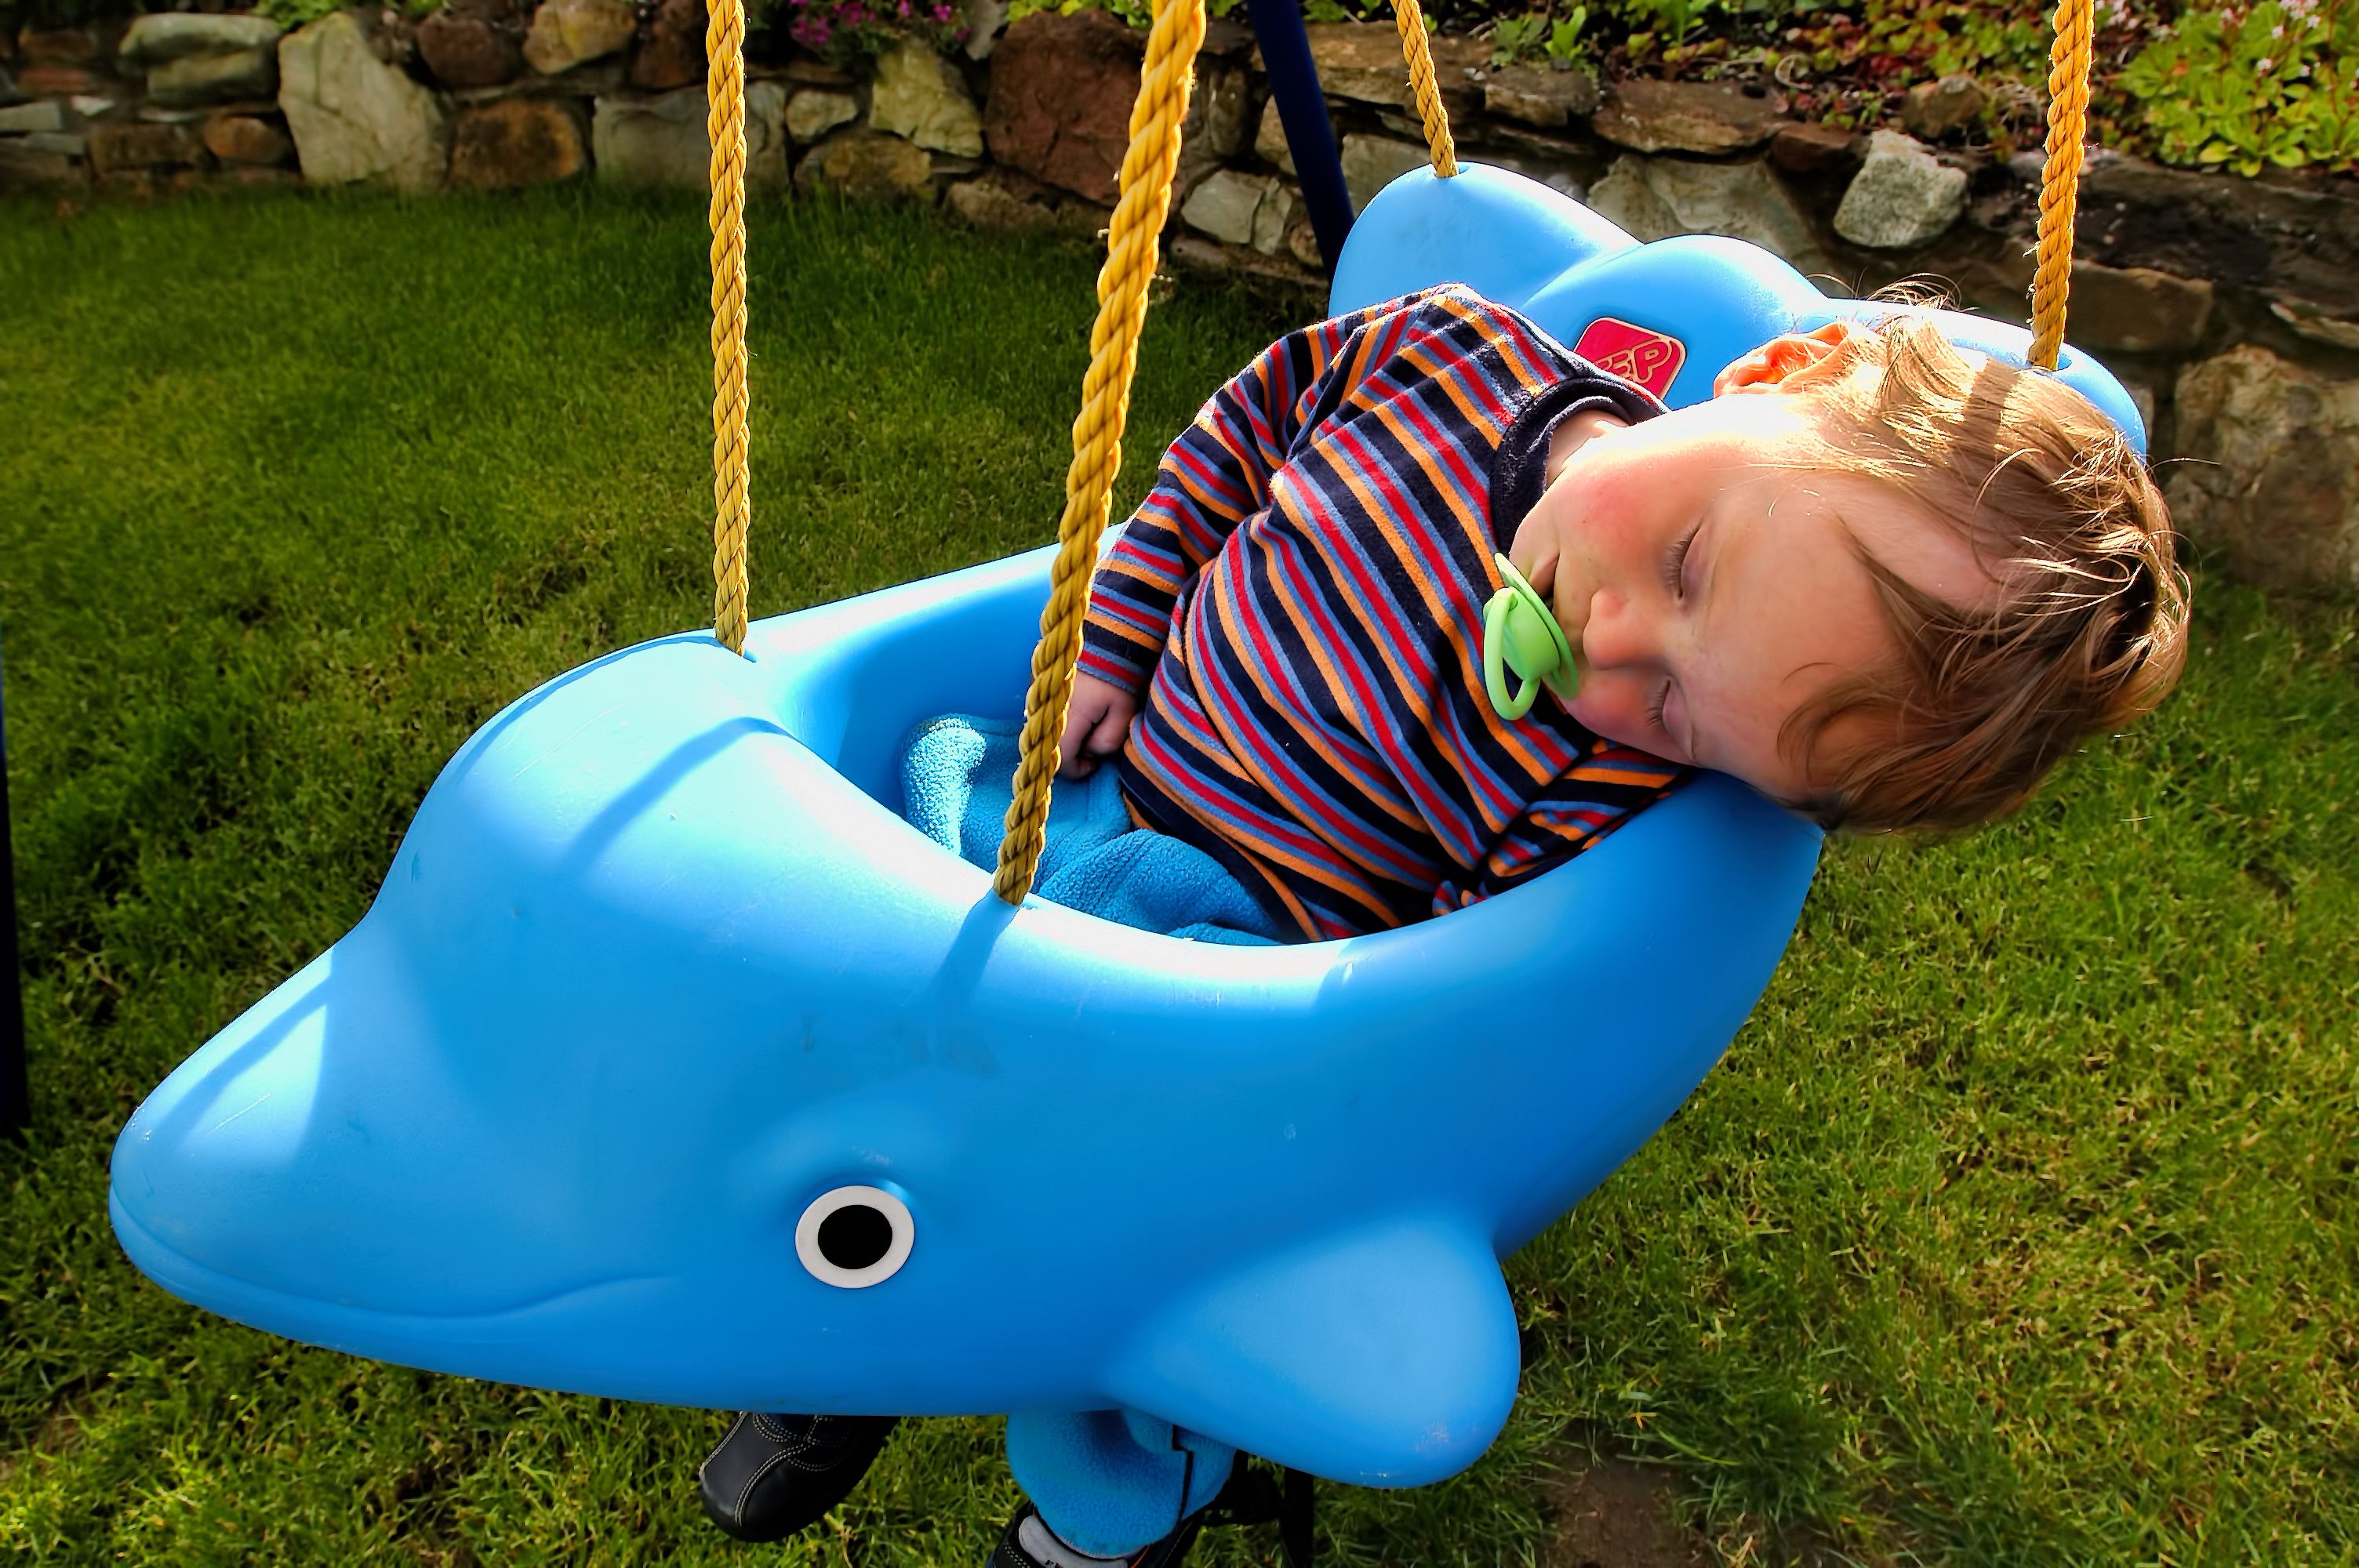
play, recreation, sitting, child, blue, leisure, playground, toddler, human positions, outdoor play equipment, playground slide